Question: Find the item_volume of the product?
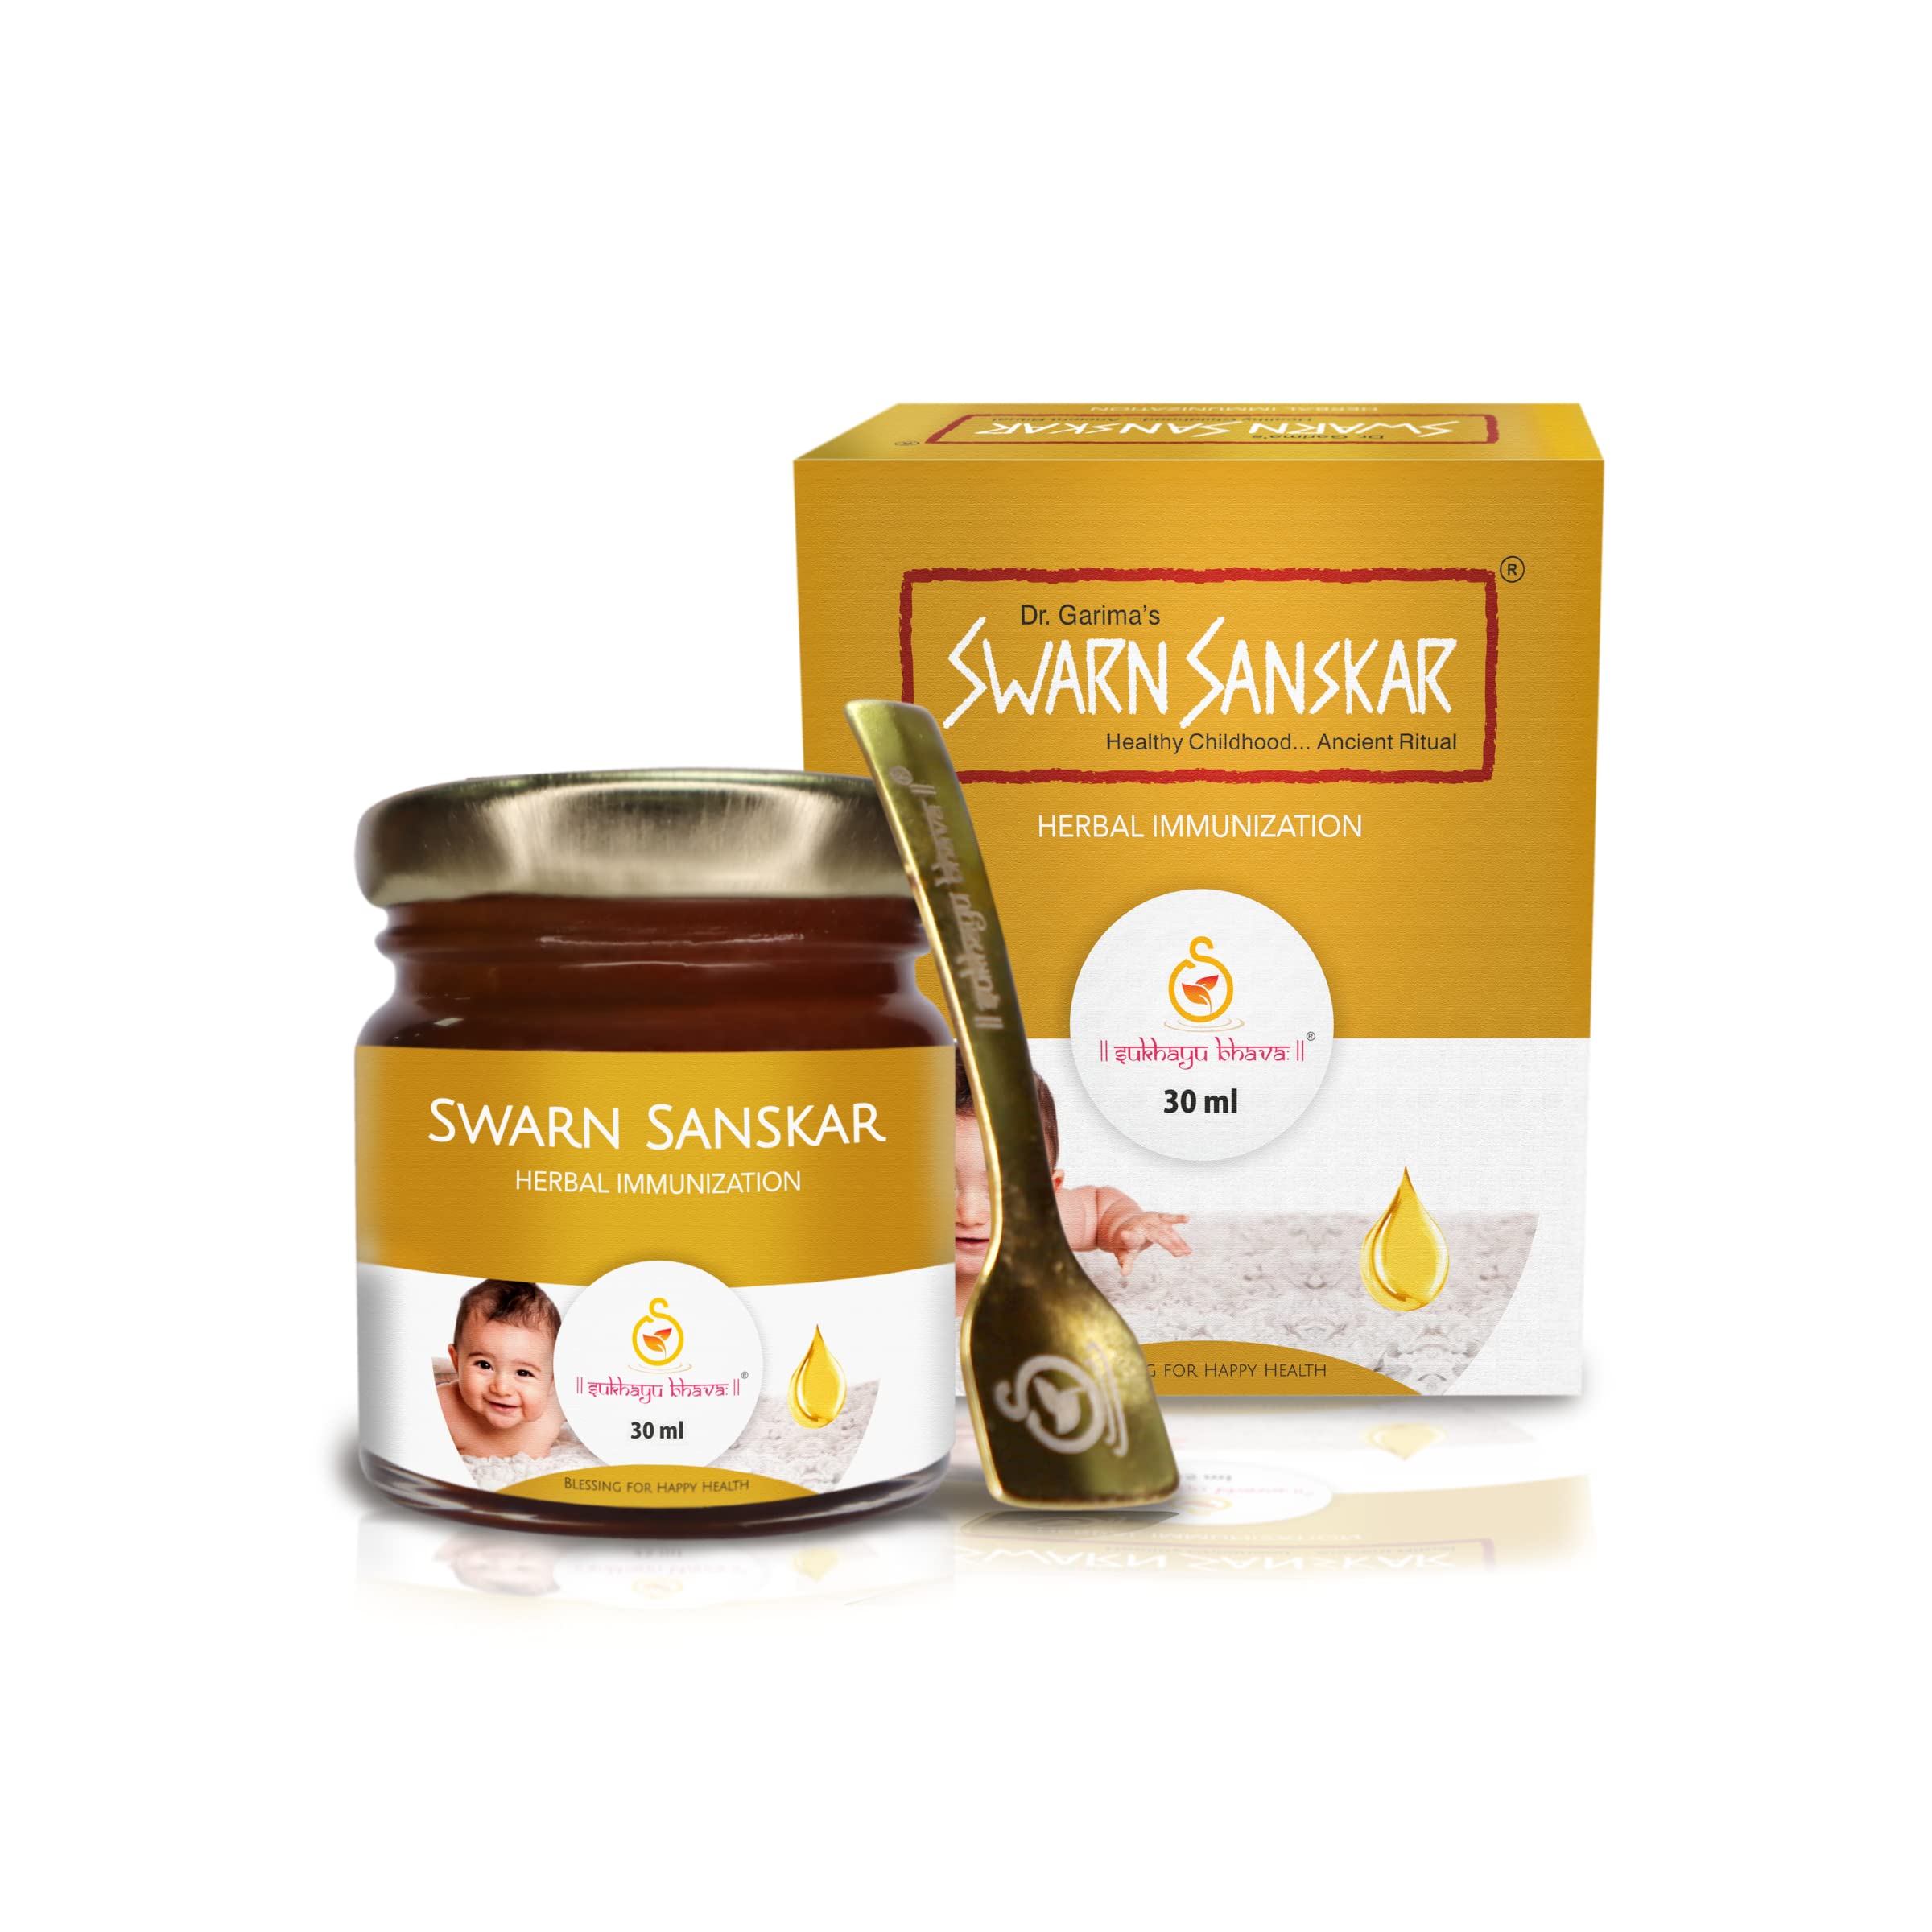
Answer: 30.0 millilitre